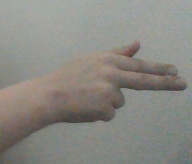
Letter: ghain